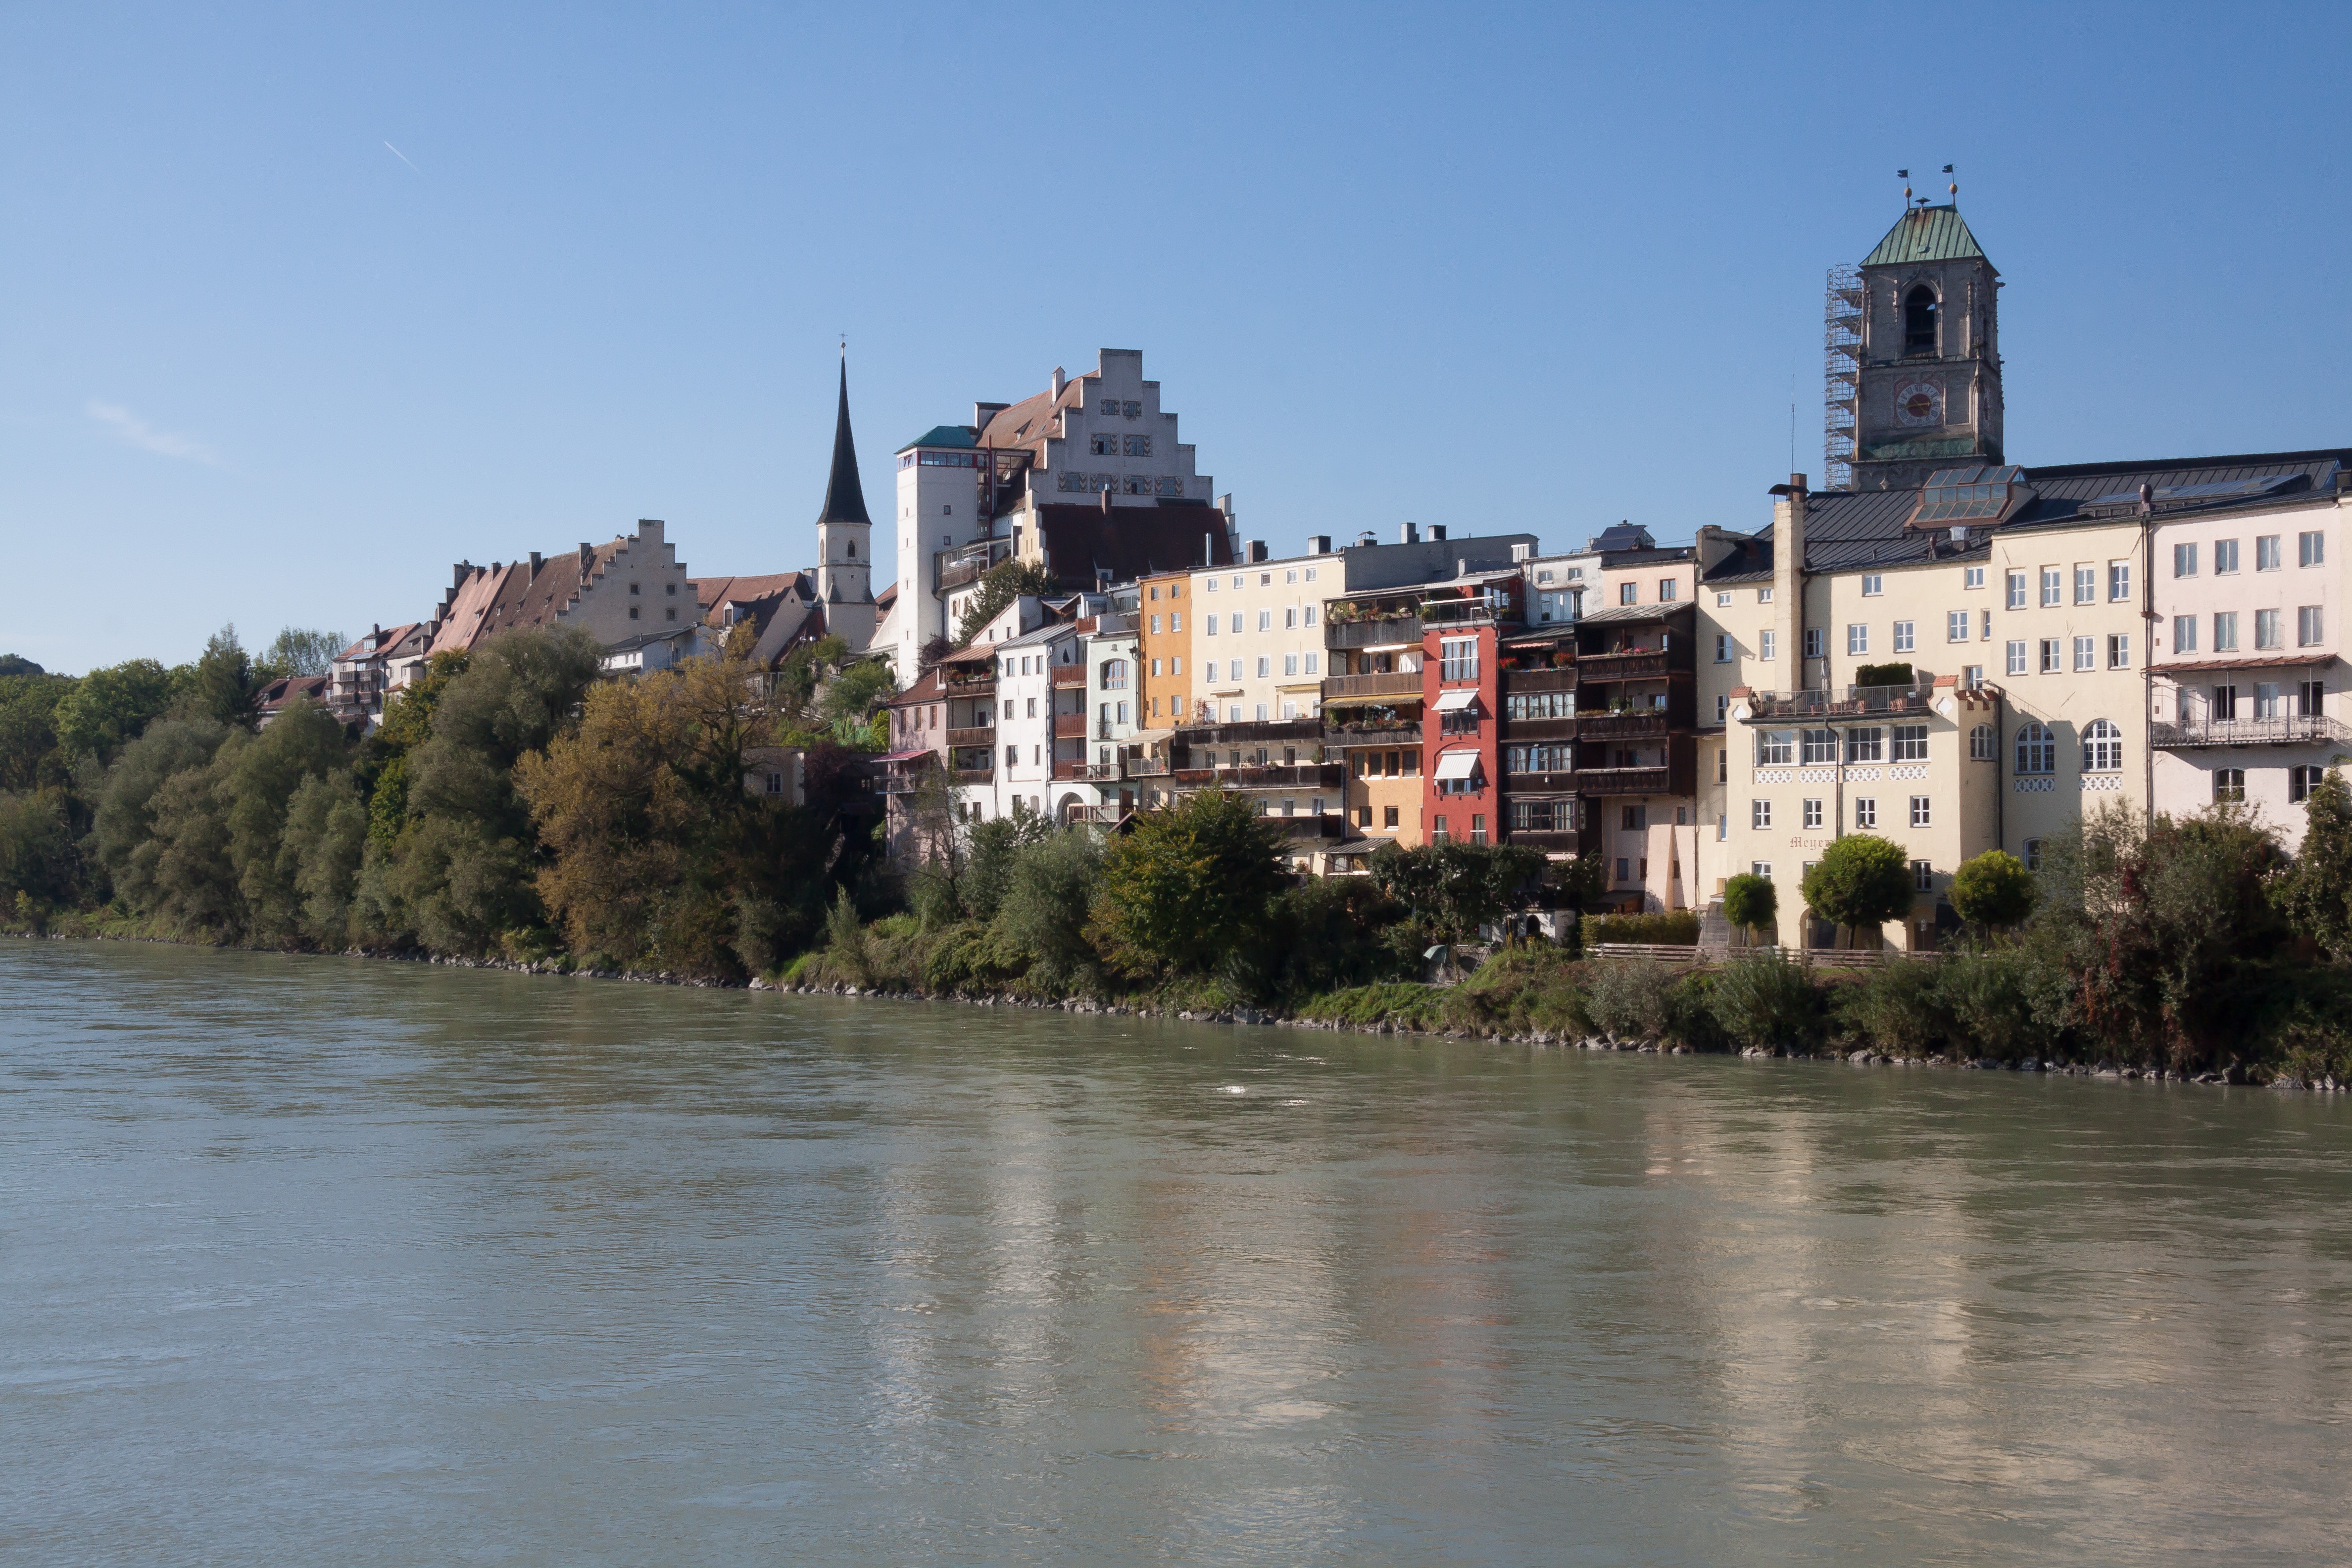
water, architecture, sky, town, building, city, river, canal, cityscape, romantic, castle, waterway, body of water, homes, steeple, germany, bavaria, inn, middle ages, fixing, landform, wasserburg, geographical feature, human settlement